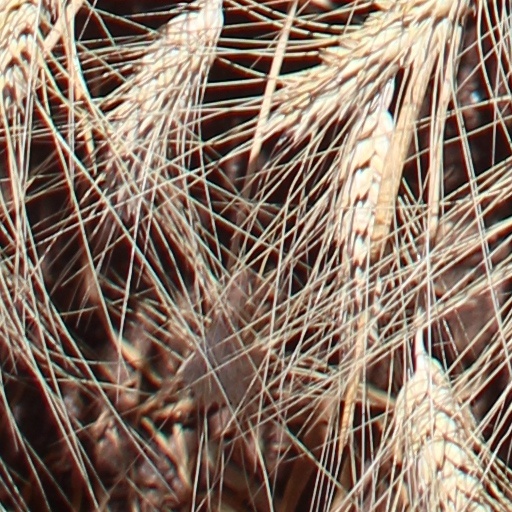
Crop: wheat